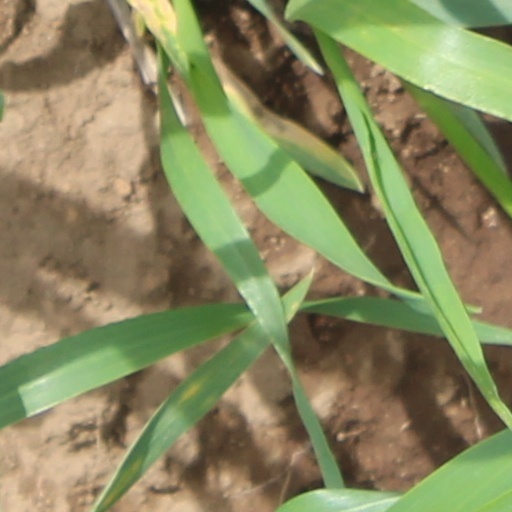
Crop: wheat